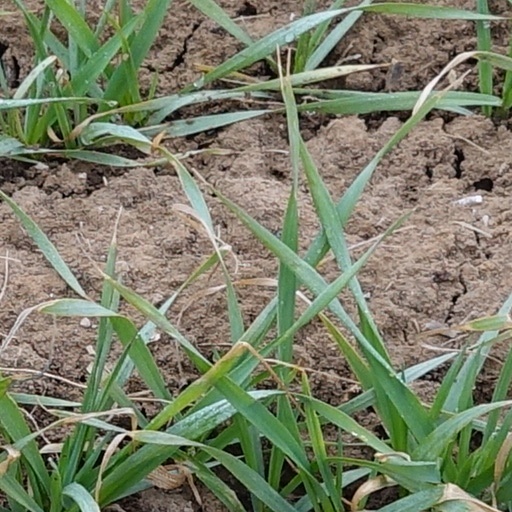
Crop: wheat